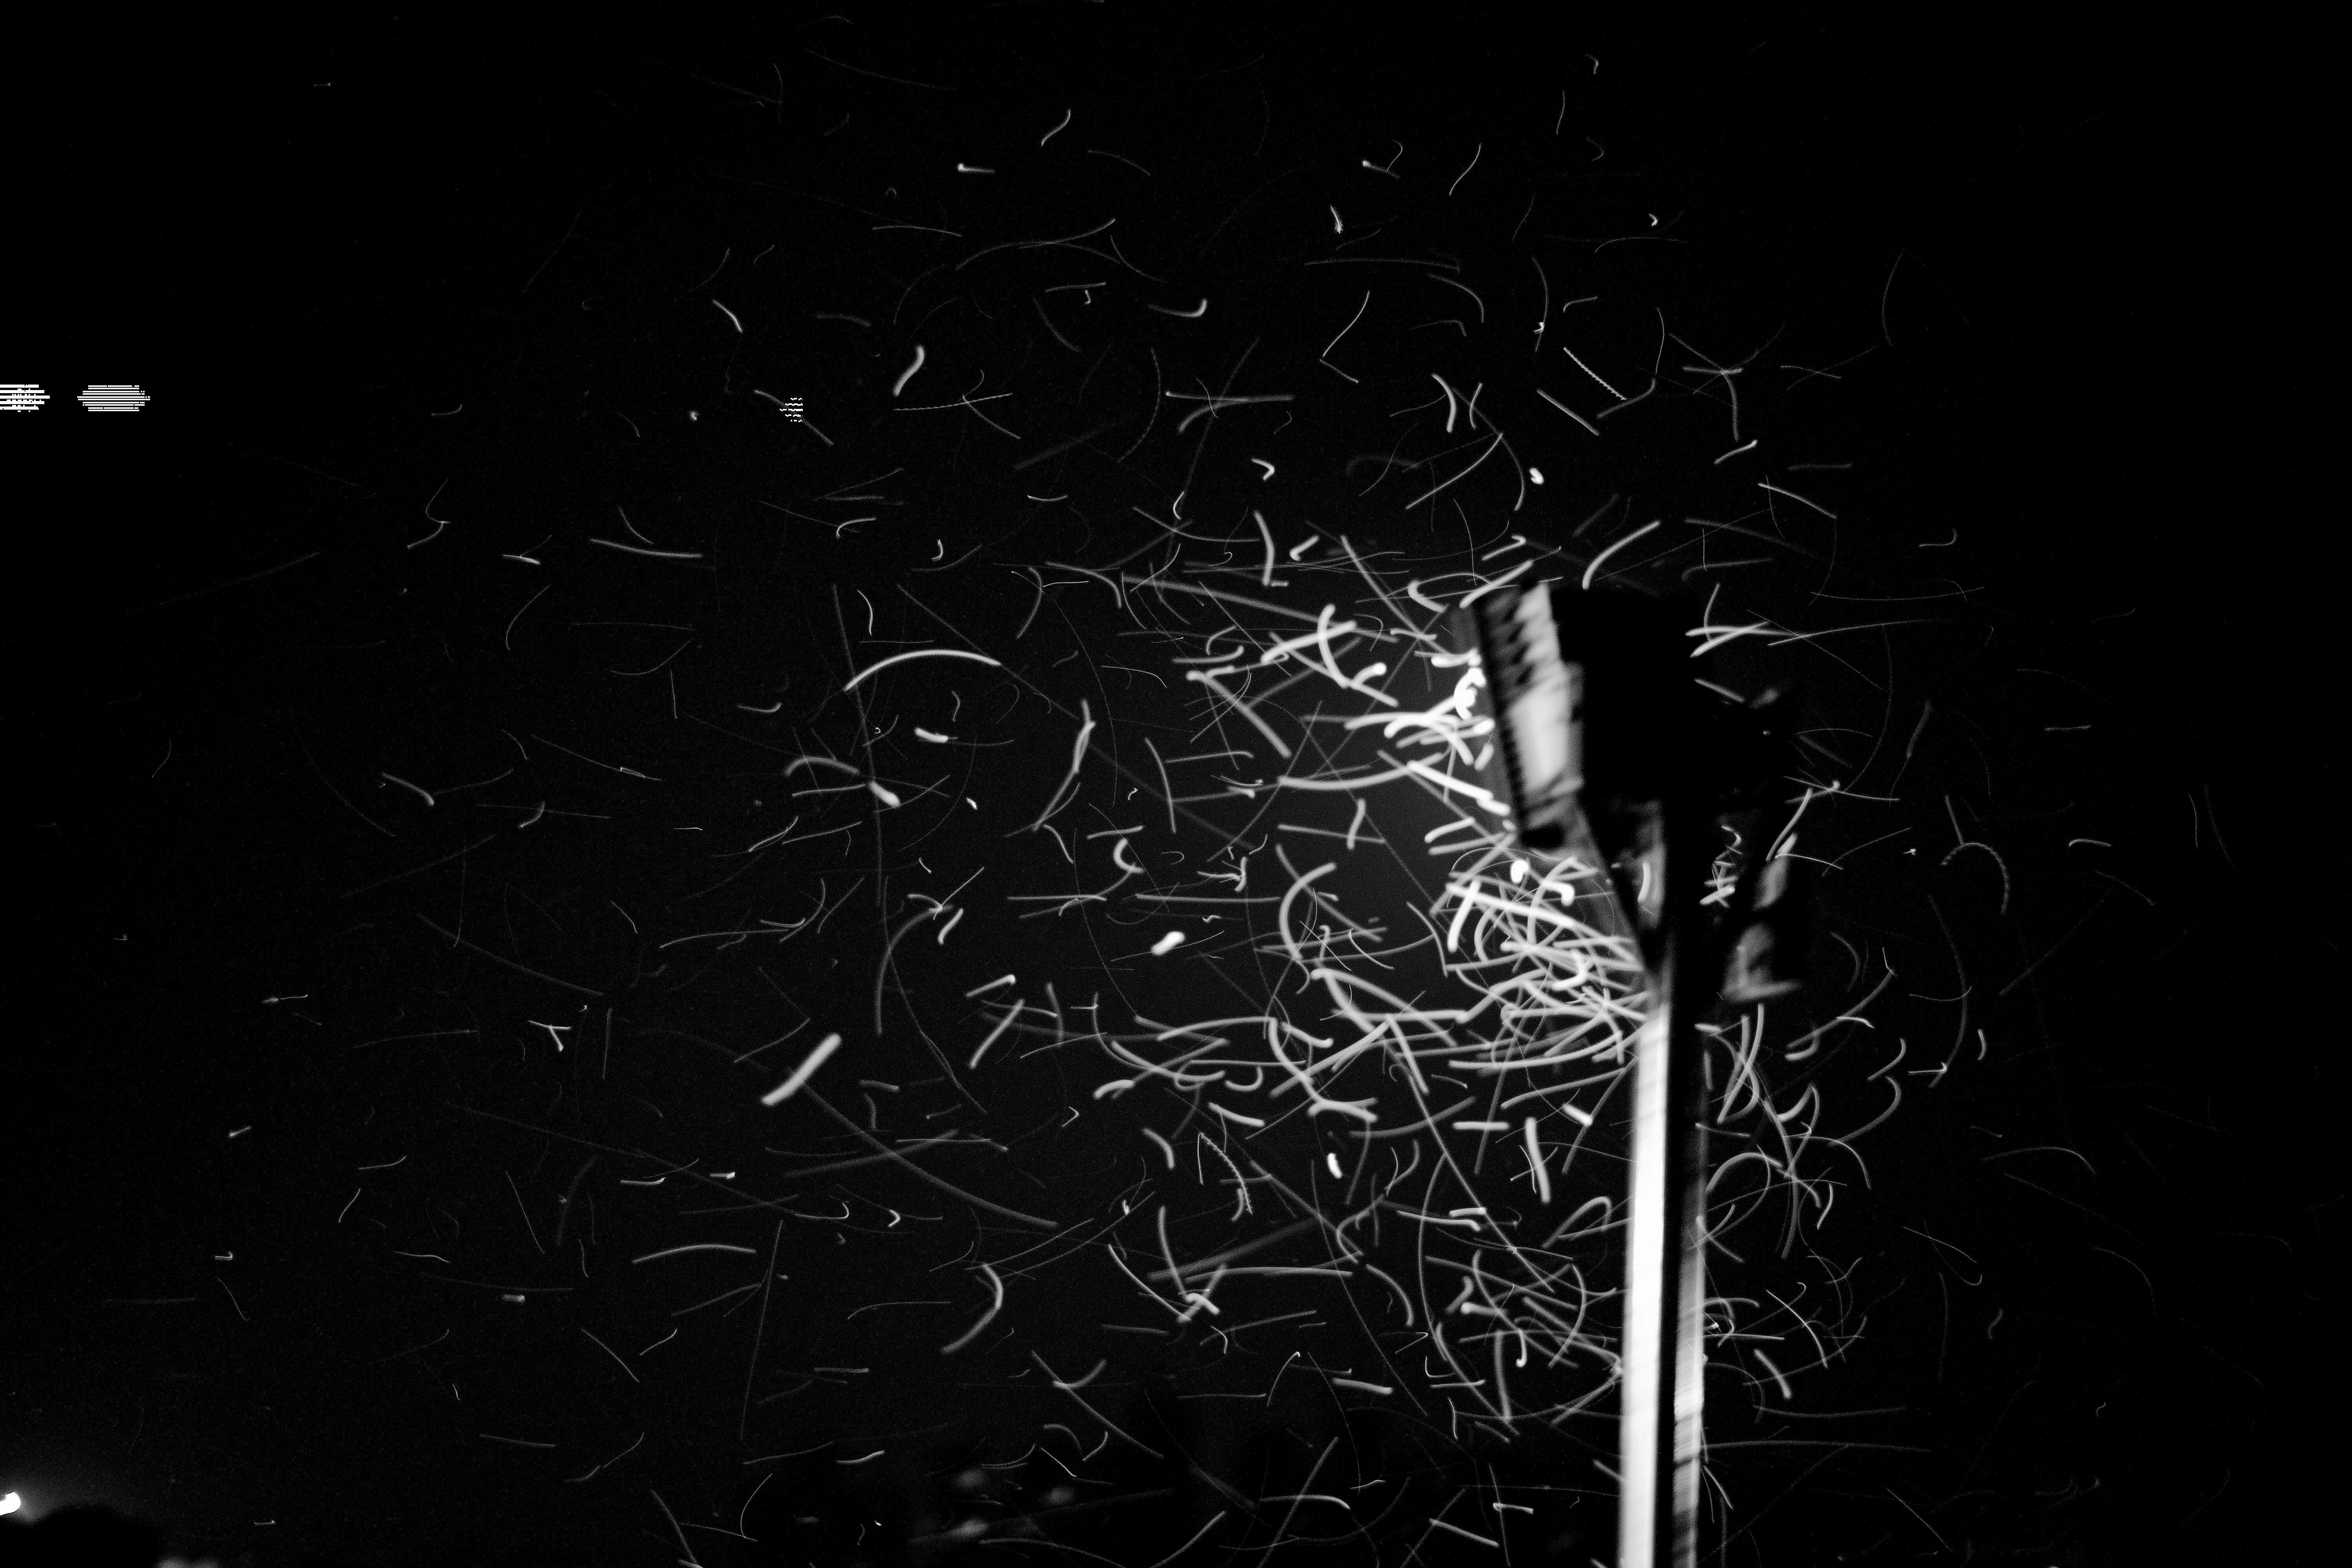
black, darkness, black and white, light, monochrome photography, monochrome, sky, water, branch, night, photography, tree, midnight, style